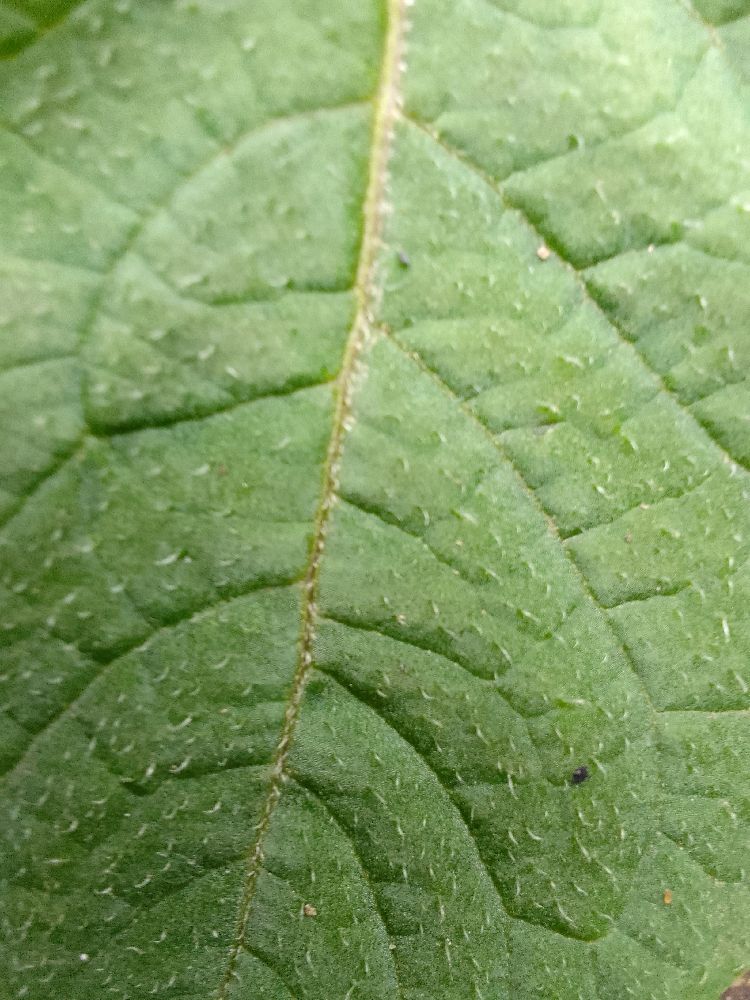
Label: Healthy